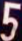
Number: 5